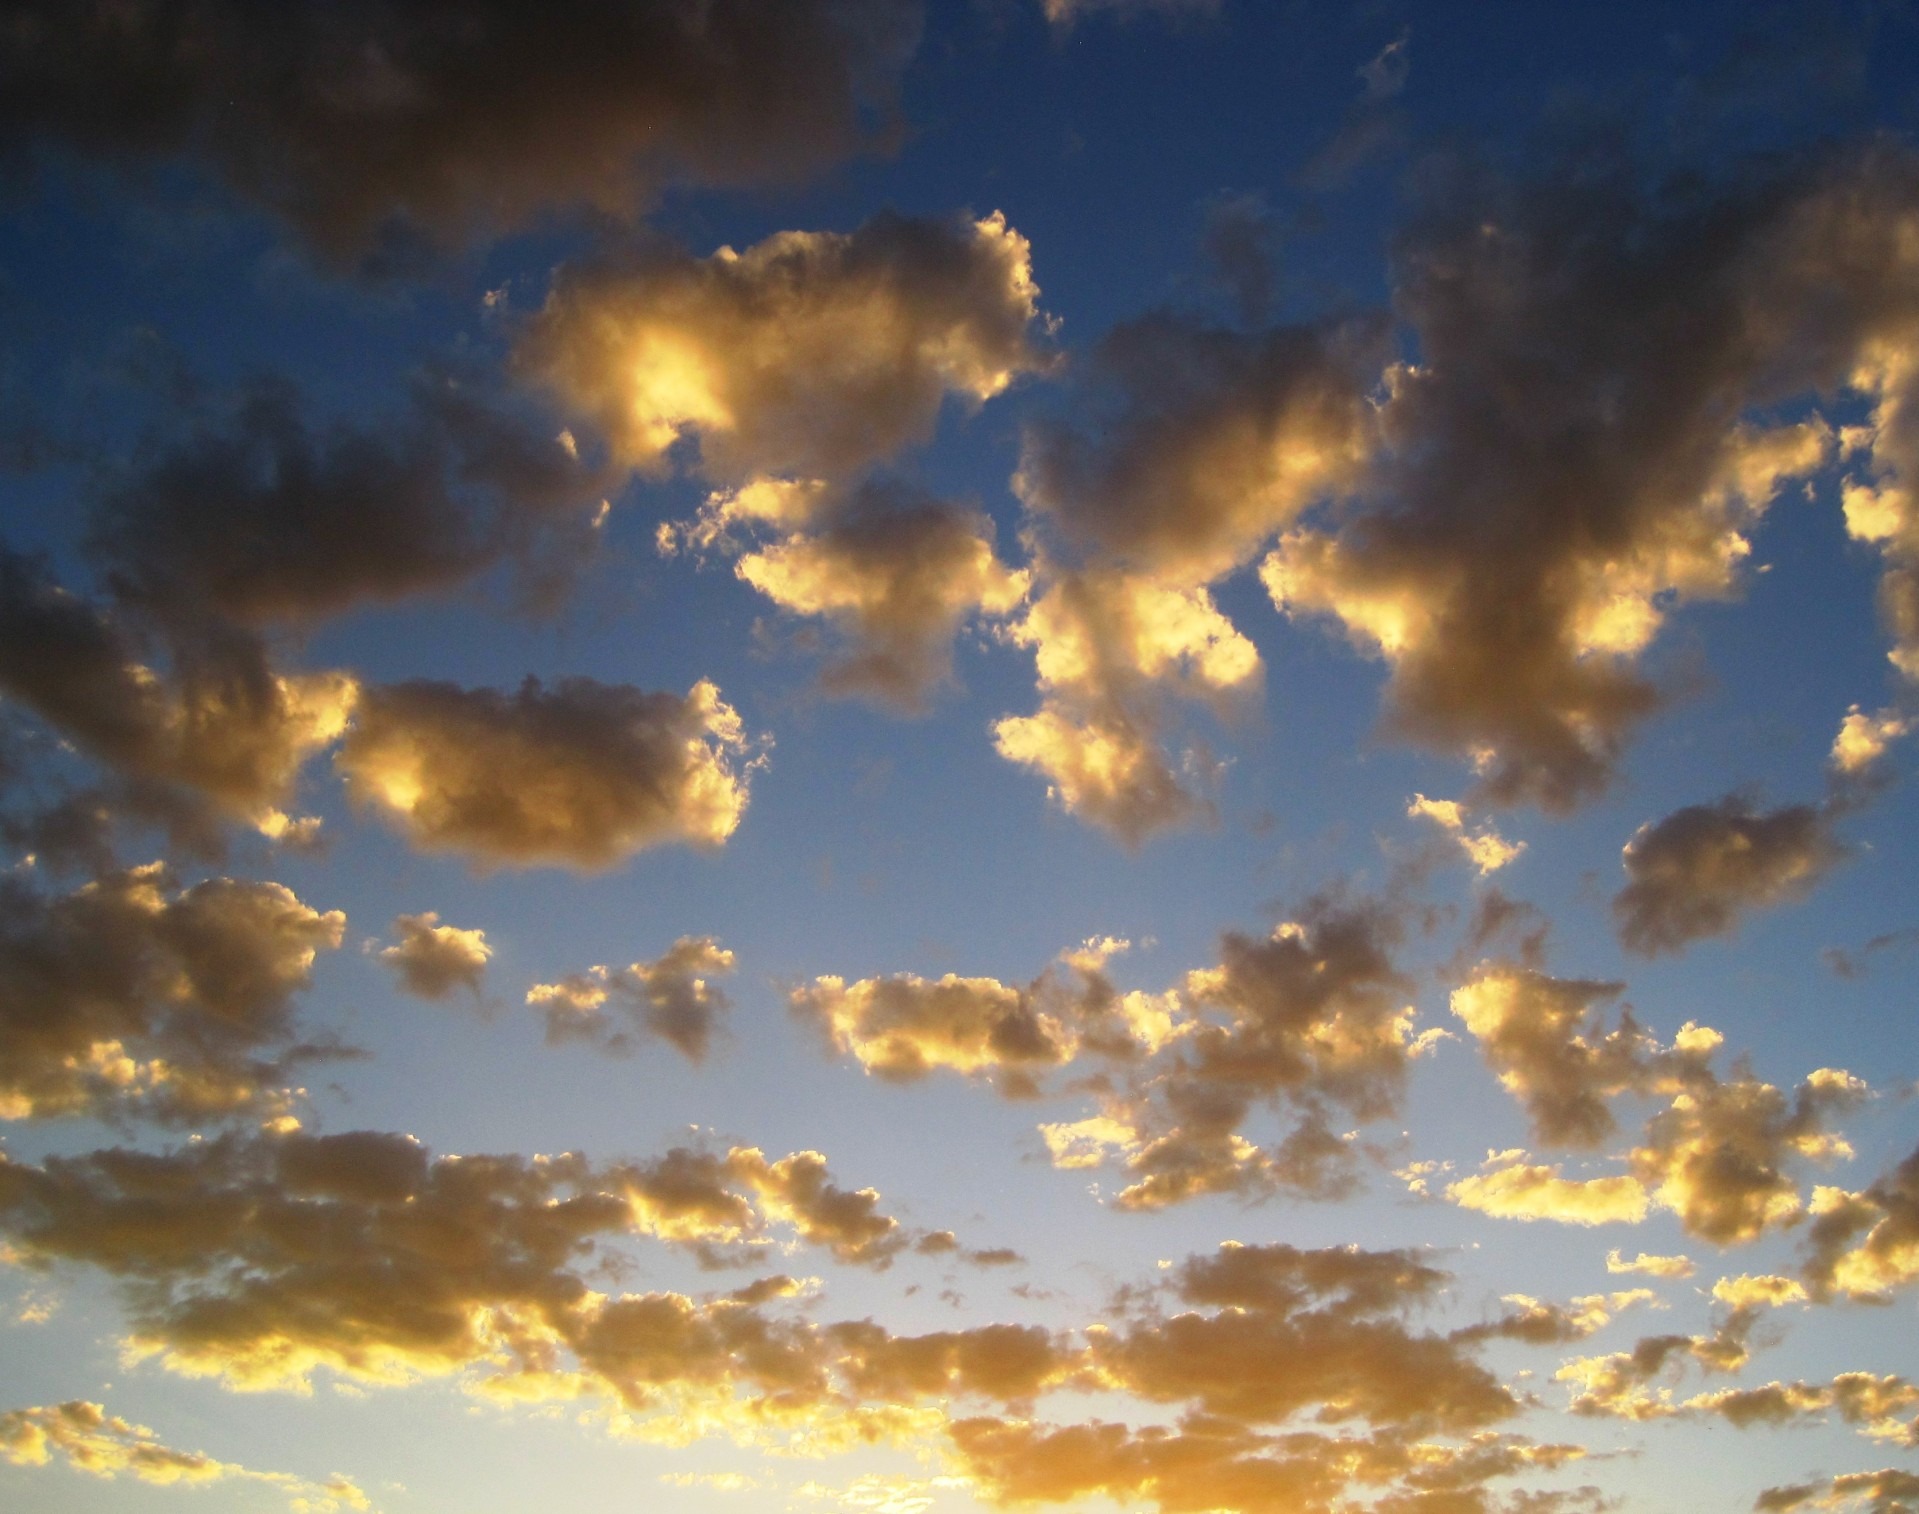
horizon, cloud, sky, sun, sunrise, sunset, sunlight, dawn, atmosphere, dusk, evening, cumulus, clouds, gold, bright, shiny, afterglow, scattered, loose, meteorological phenomenon, red sky at morning